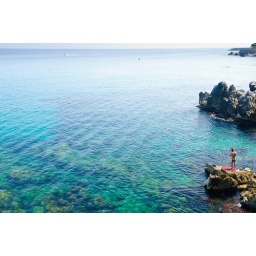
Took this shot while we were in Sicily's Cefalu. Amazing clear sea water and rustic town, full of character!